Master of the Legend of Saint Bruno

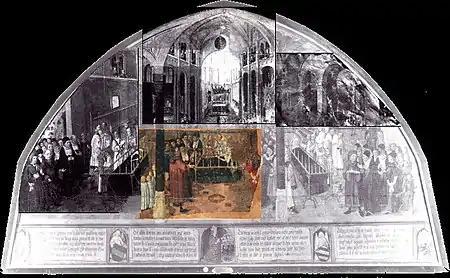
"Miracle of the Talking Corpse". The coloured section has survived, and been added to an old photograph of the complete work. The strip at the bottom contains the figure of the donor in the centre panel.

The paintings are very large, up to three metres across, and partly adapted to fit the lunettes of the vault of the small cloister where they were hung. Their initial dimensions were variable, and the surviving fragments have been further re-cut. Each painting depicted between one and three scenes, separated by columns.